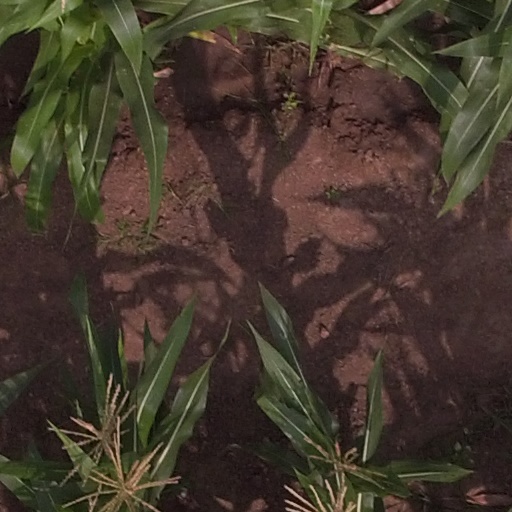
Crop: maize; corn